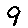
Label: 9